Protectors (comics)

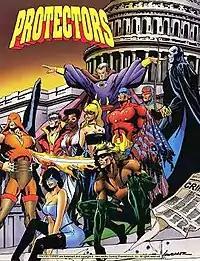
The Protectors

The Protectors is a 20-issue comic book series published by Malibu Comics from 1992 until 1994. Originally meant to be a six-issue series, response was positive enough that Malibu decided to make the series ongoing. The series was cancelled (along with the rest of the "Genesis" titles) so that, according to Malibu, they could focus more on the "Ultraverse" line.